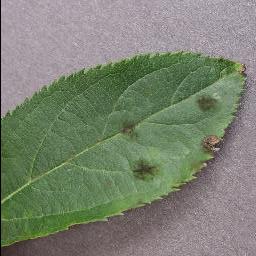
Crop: apple
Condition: scab